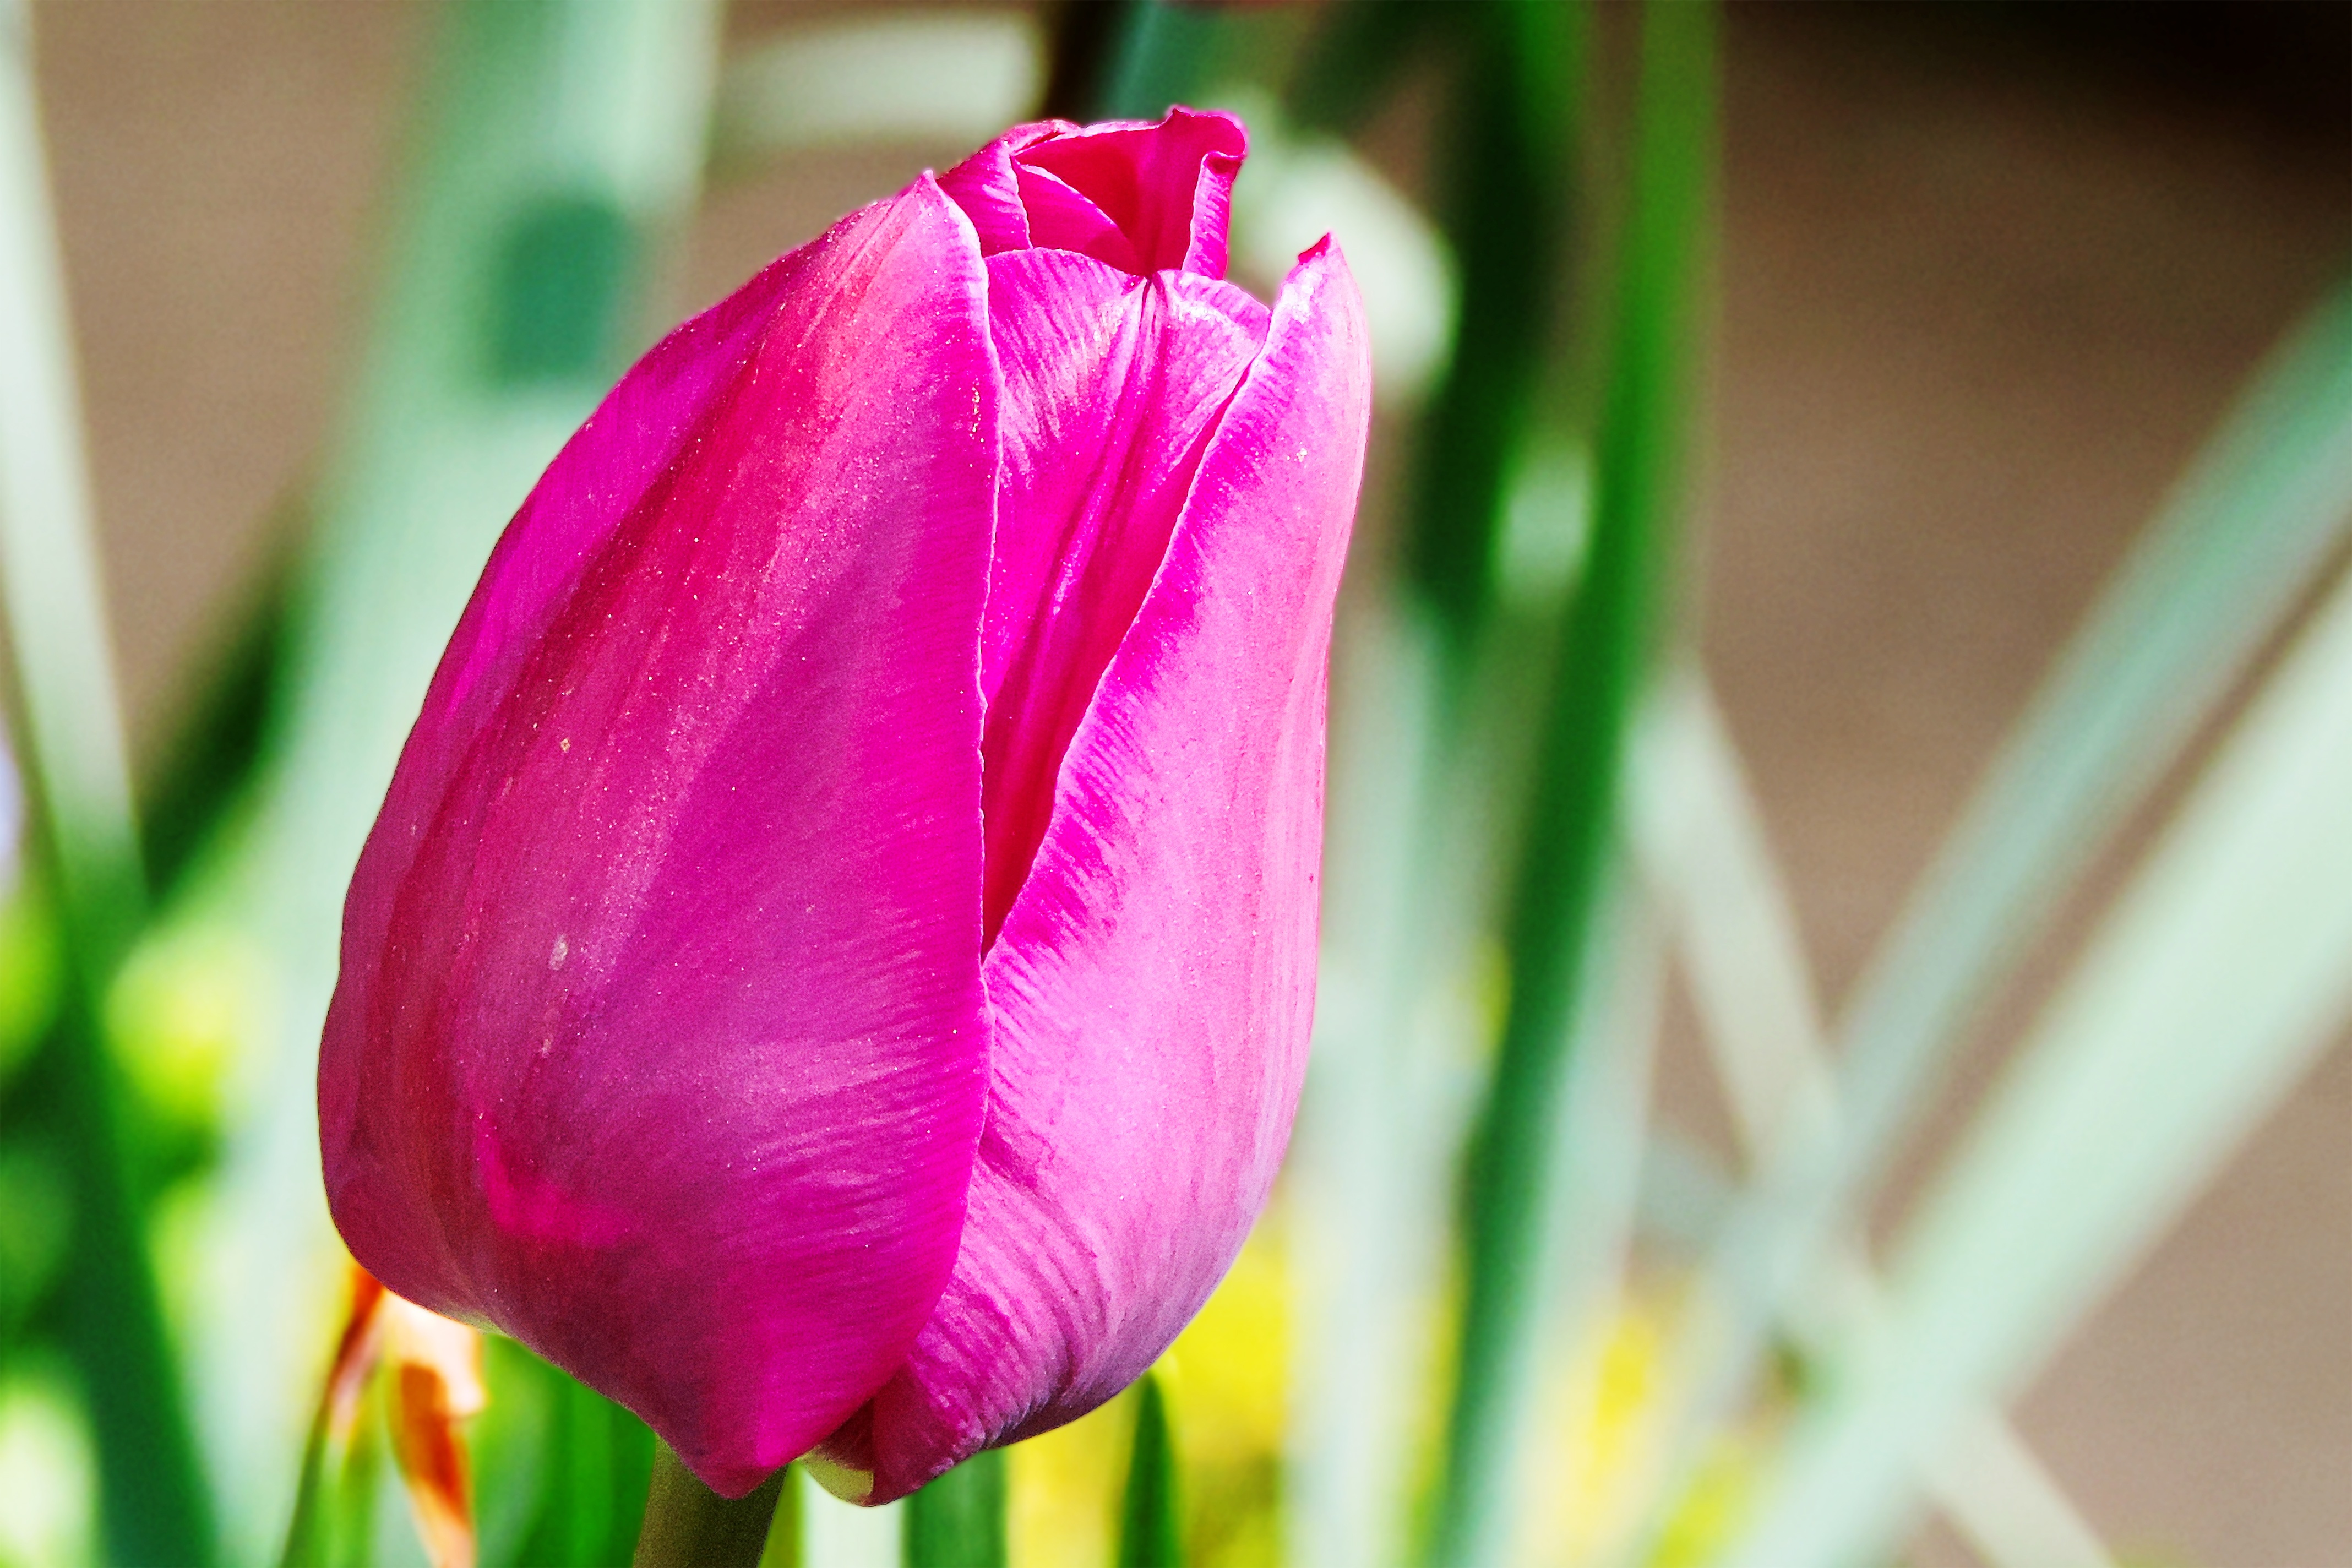
blossom, plant, flower, petal, bloom, tulip, spring, pink, flora, close up, macro photography, flowering plant, plant stem, land plant